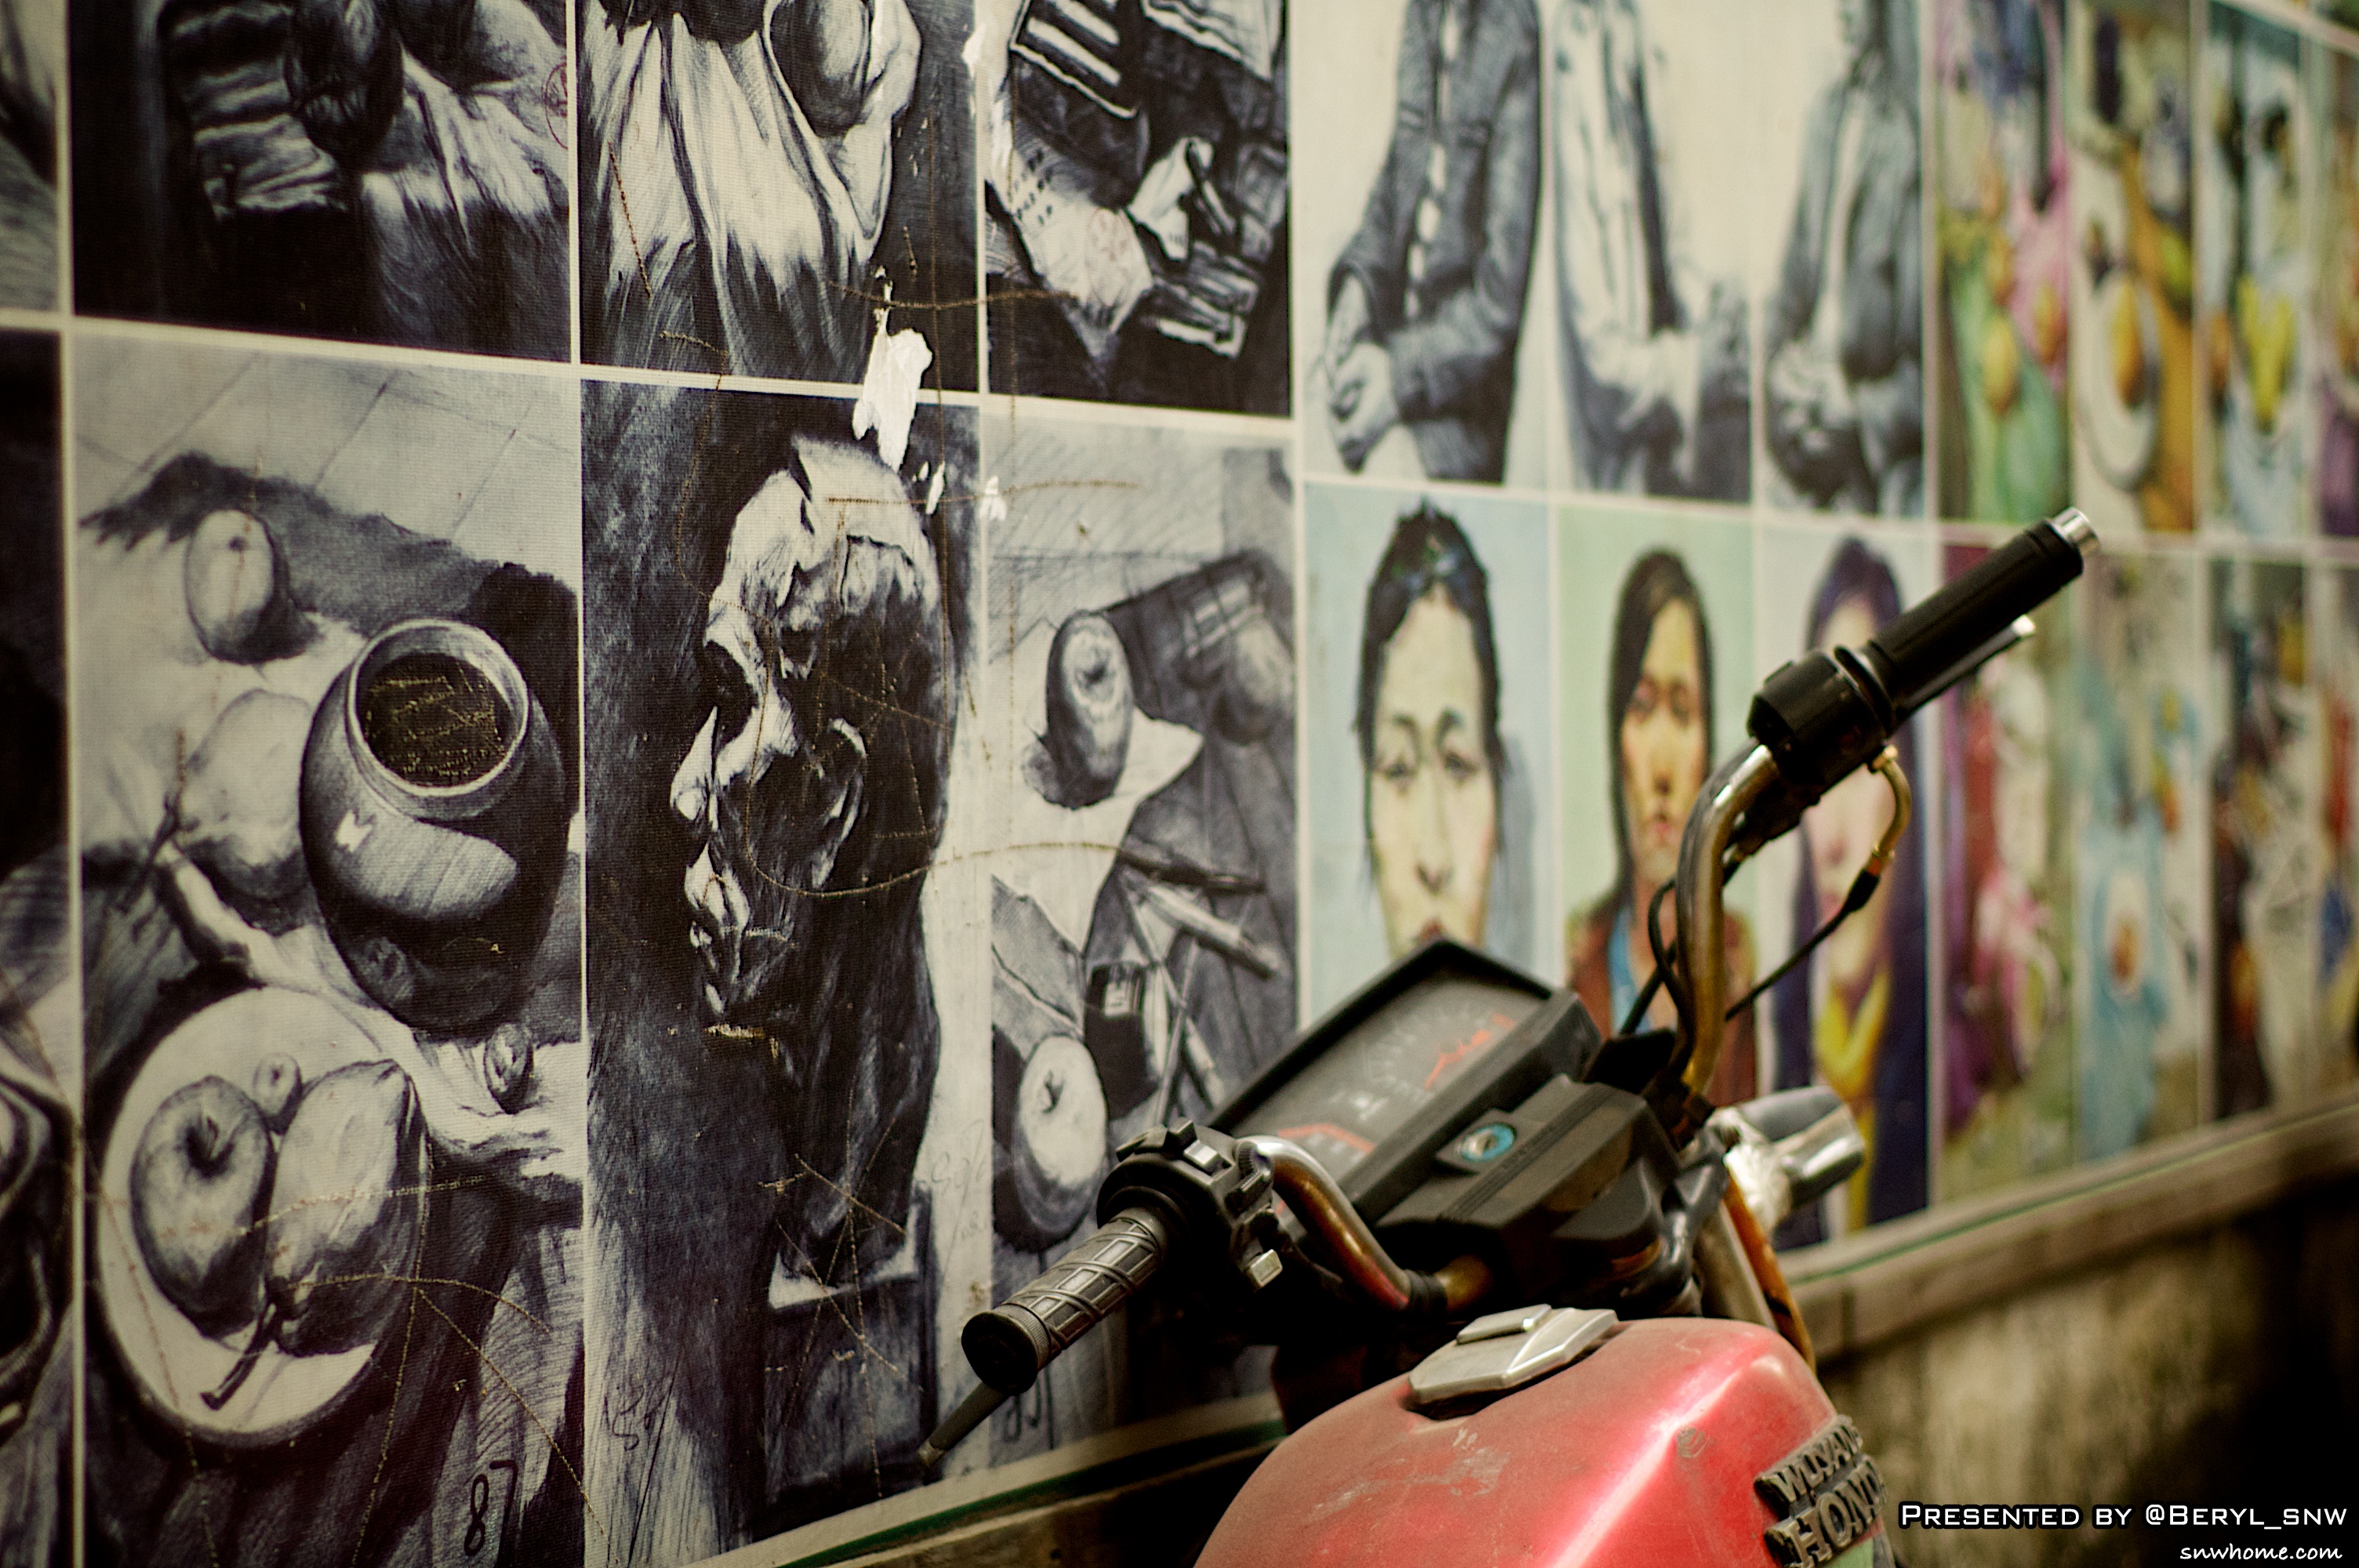
creative, village, chinese, vehicle, student, nikon, painting, art, university, collage, canton, school, china, d70, daily, gdut